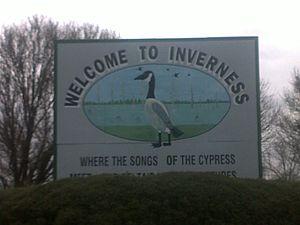
La ville américaine d’Inverness est située dans le comté de Sunflower, dans l’État du Mississippi. Lors du recensement de 2000, sa population s’élevait à 1 153 habitants.